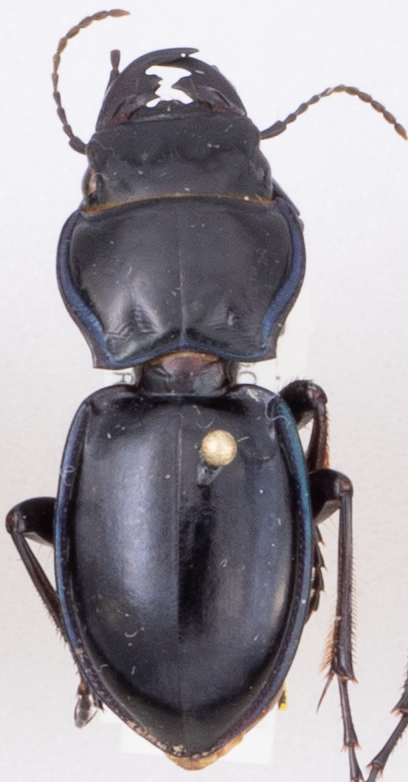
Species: Pasimachus elongatus
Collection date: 2014-08-19
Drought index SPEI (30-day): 0.1
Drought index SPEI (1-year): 0.592
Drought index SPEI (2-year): -0.588